Wallis House

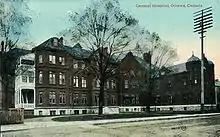
The General Hospital, circa 1920

In 1950, the military reoccupied the structure and it served a number of purposes over the next decades, eventually becoming the home of 28 Service battalion, 763 Communications Regiment (formerly 3 Signals Regiment RC Signals) and several minor Army reserve units. The aged building soon became a problem. Constant minor renovations left the interior a warren of hallways and rooms. The military inspectors also considered it to be a dangerous fire trap. There were problems with asbestos and PCBs that would require an expensive clean-up effort. It was thus abandoned by the armed forces and boarded up.